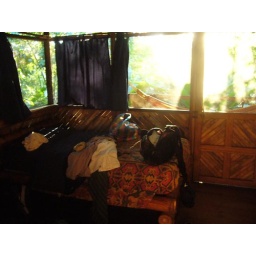
our home in the trees: no windows , just a mosquito net.